Angel of H.E.A.T.

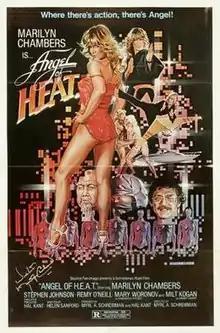

Angel of H.E.A.T. is an American science fiction softcore sex comedy film directed and produced by Myrl A. Schreibman and starring Marilyn Chambers.